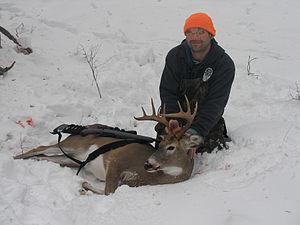
La chasse est la traque d'animaux dans le but de les capturer ou de les abattre, les manger ou les détruire. Quand la chasse est soumise à une réglementation, la pratique de la chasse en dehors de son cadre légal est appelée braconnage. Les opérations de destruction sont soumises au droit de destruction, qui diffère pour partie du droit de chasse. La cynégétique est l'art de la chasse. Le mot chasse peut ou pouvait aussi désigner des terrains de chasse, l'IGN possède par exemple une « Carte des chasses du roi », levée de 1764 à 1773 et de 1801 à 1807 sur ordre de Louis XV et à partir d'une carte antérieure du Duché de Rambouillet.